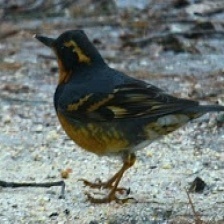
Species: VARIED THRUSH
Scientific name: IXOREUS NAEVIUS